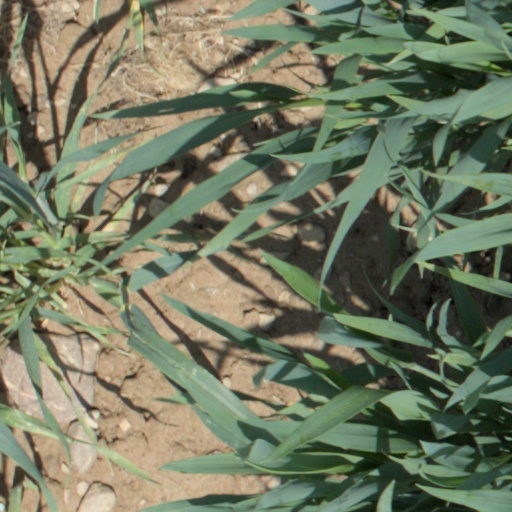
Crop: wheat